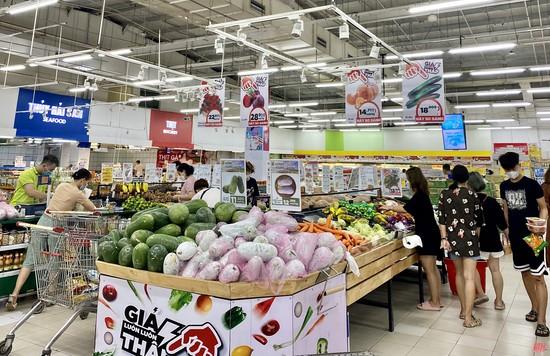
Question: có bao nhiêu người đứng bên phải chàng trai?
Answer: có ba người đứng bên phải chàng trai